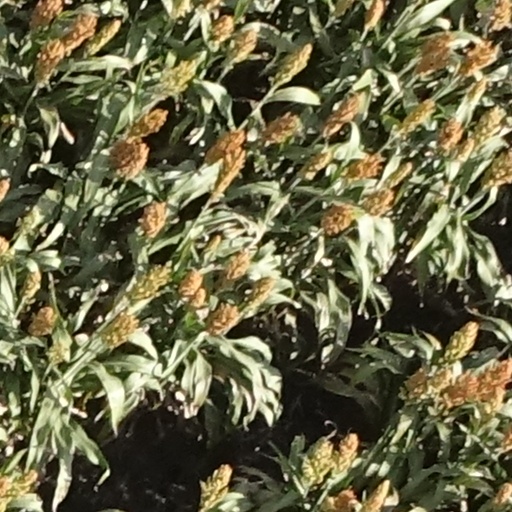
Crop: sorghum